Westonzoyland

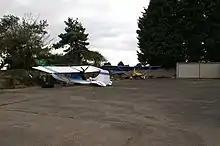
Micro Light Aircraft at Westonzoyland Airfield

The parish council has responsibility for local issues, including setting an annual precept (local rate) to cover the council's operating costs and producing annual accounts for public scrutiny. The parish council evaluates local planning applications and works with the local police, district council officers, and neighbourhood watch groups on matters of crime, security, and traffic. The parish council's role also includes initiating projects for the maintenance and repair of parish facilities, as well as consulting with the district council on the maintenance, repair, and improvement of highways, drainage, footpaths, public transport, and street cleaning. Conservation matters (including trees and listed buildings) and environmental issues are also the responsibility of the council.